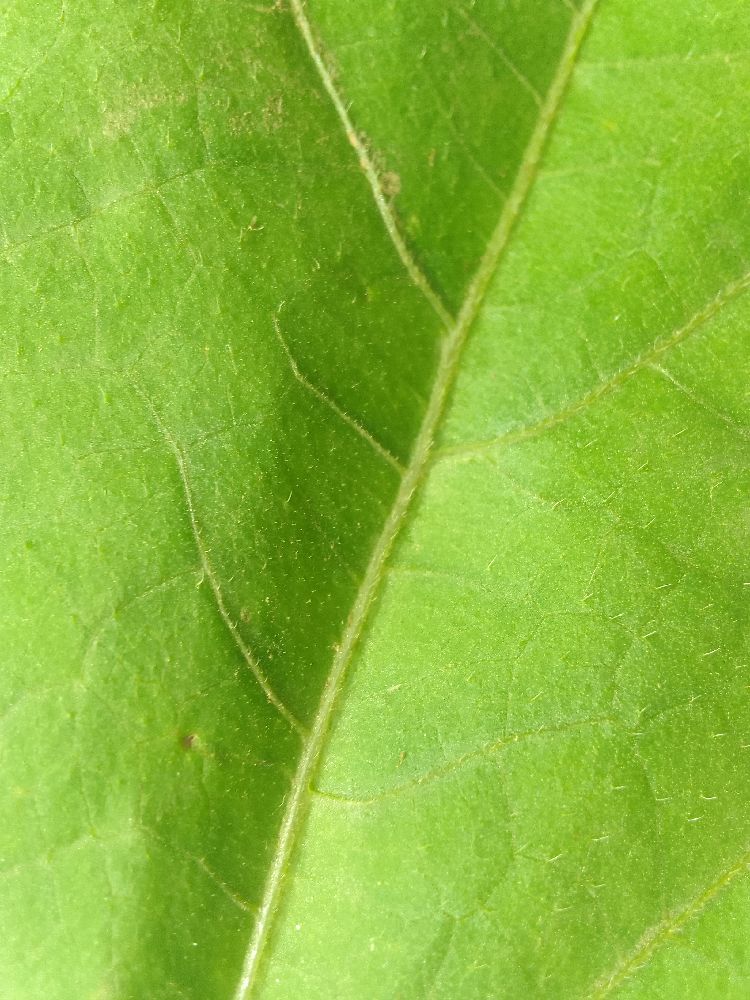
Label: healthy